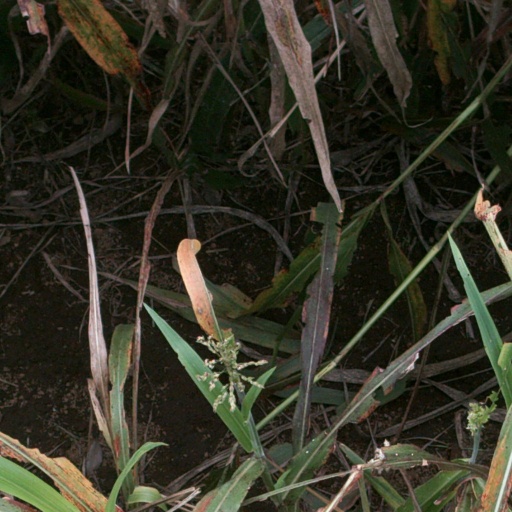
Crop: sorghum